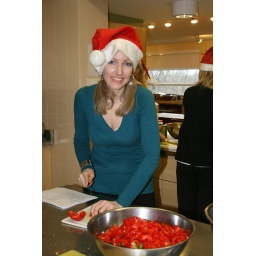
Sandra's right at home in the kitchen